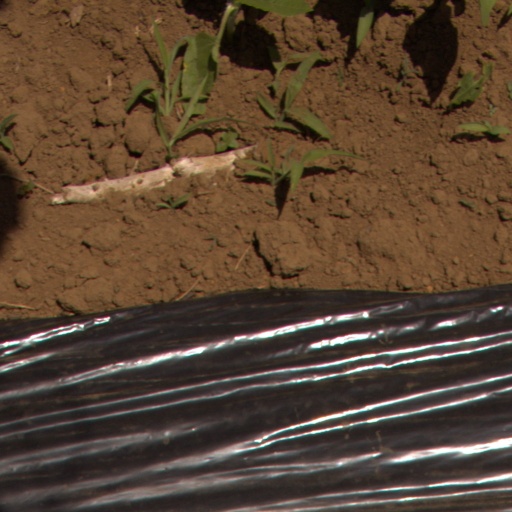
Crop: Jerusalem artichoke